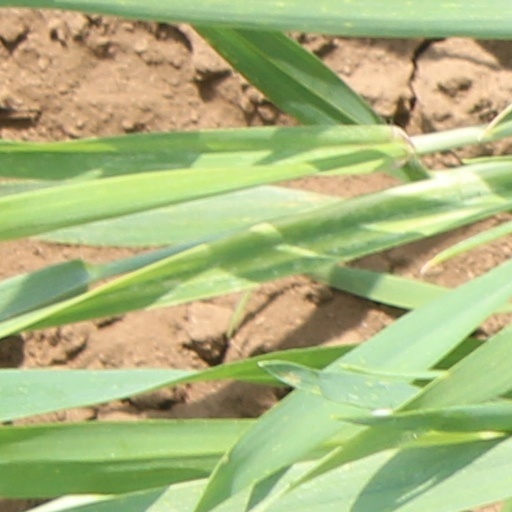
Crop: wheat